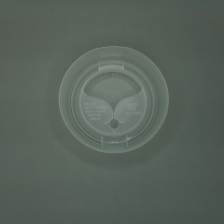
Color: white/transparent
Cap type: flip-top cap